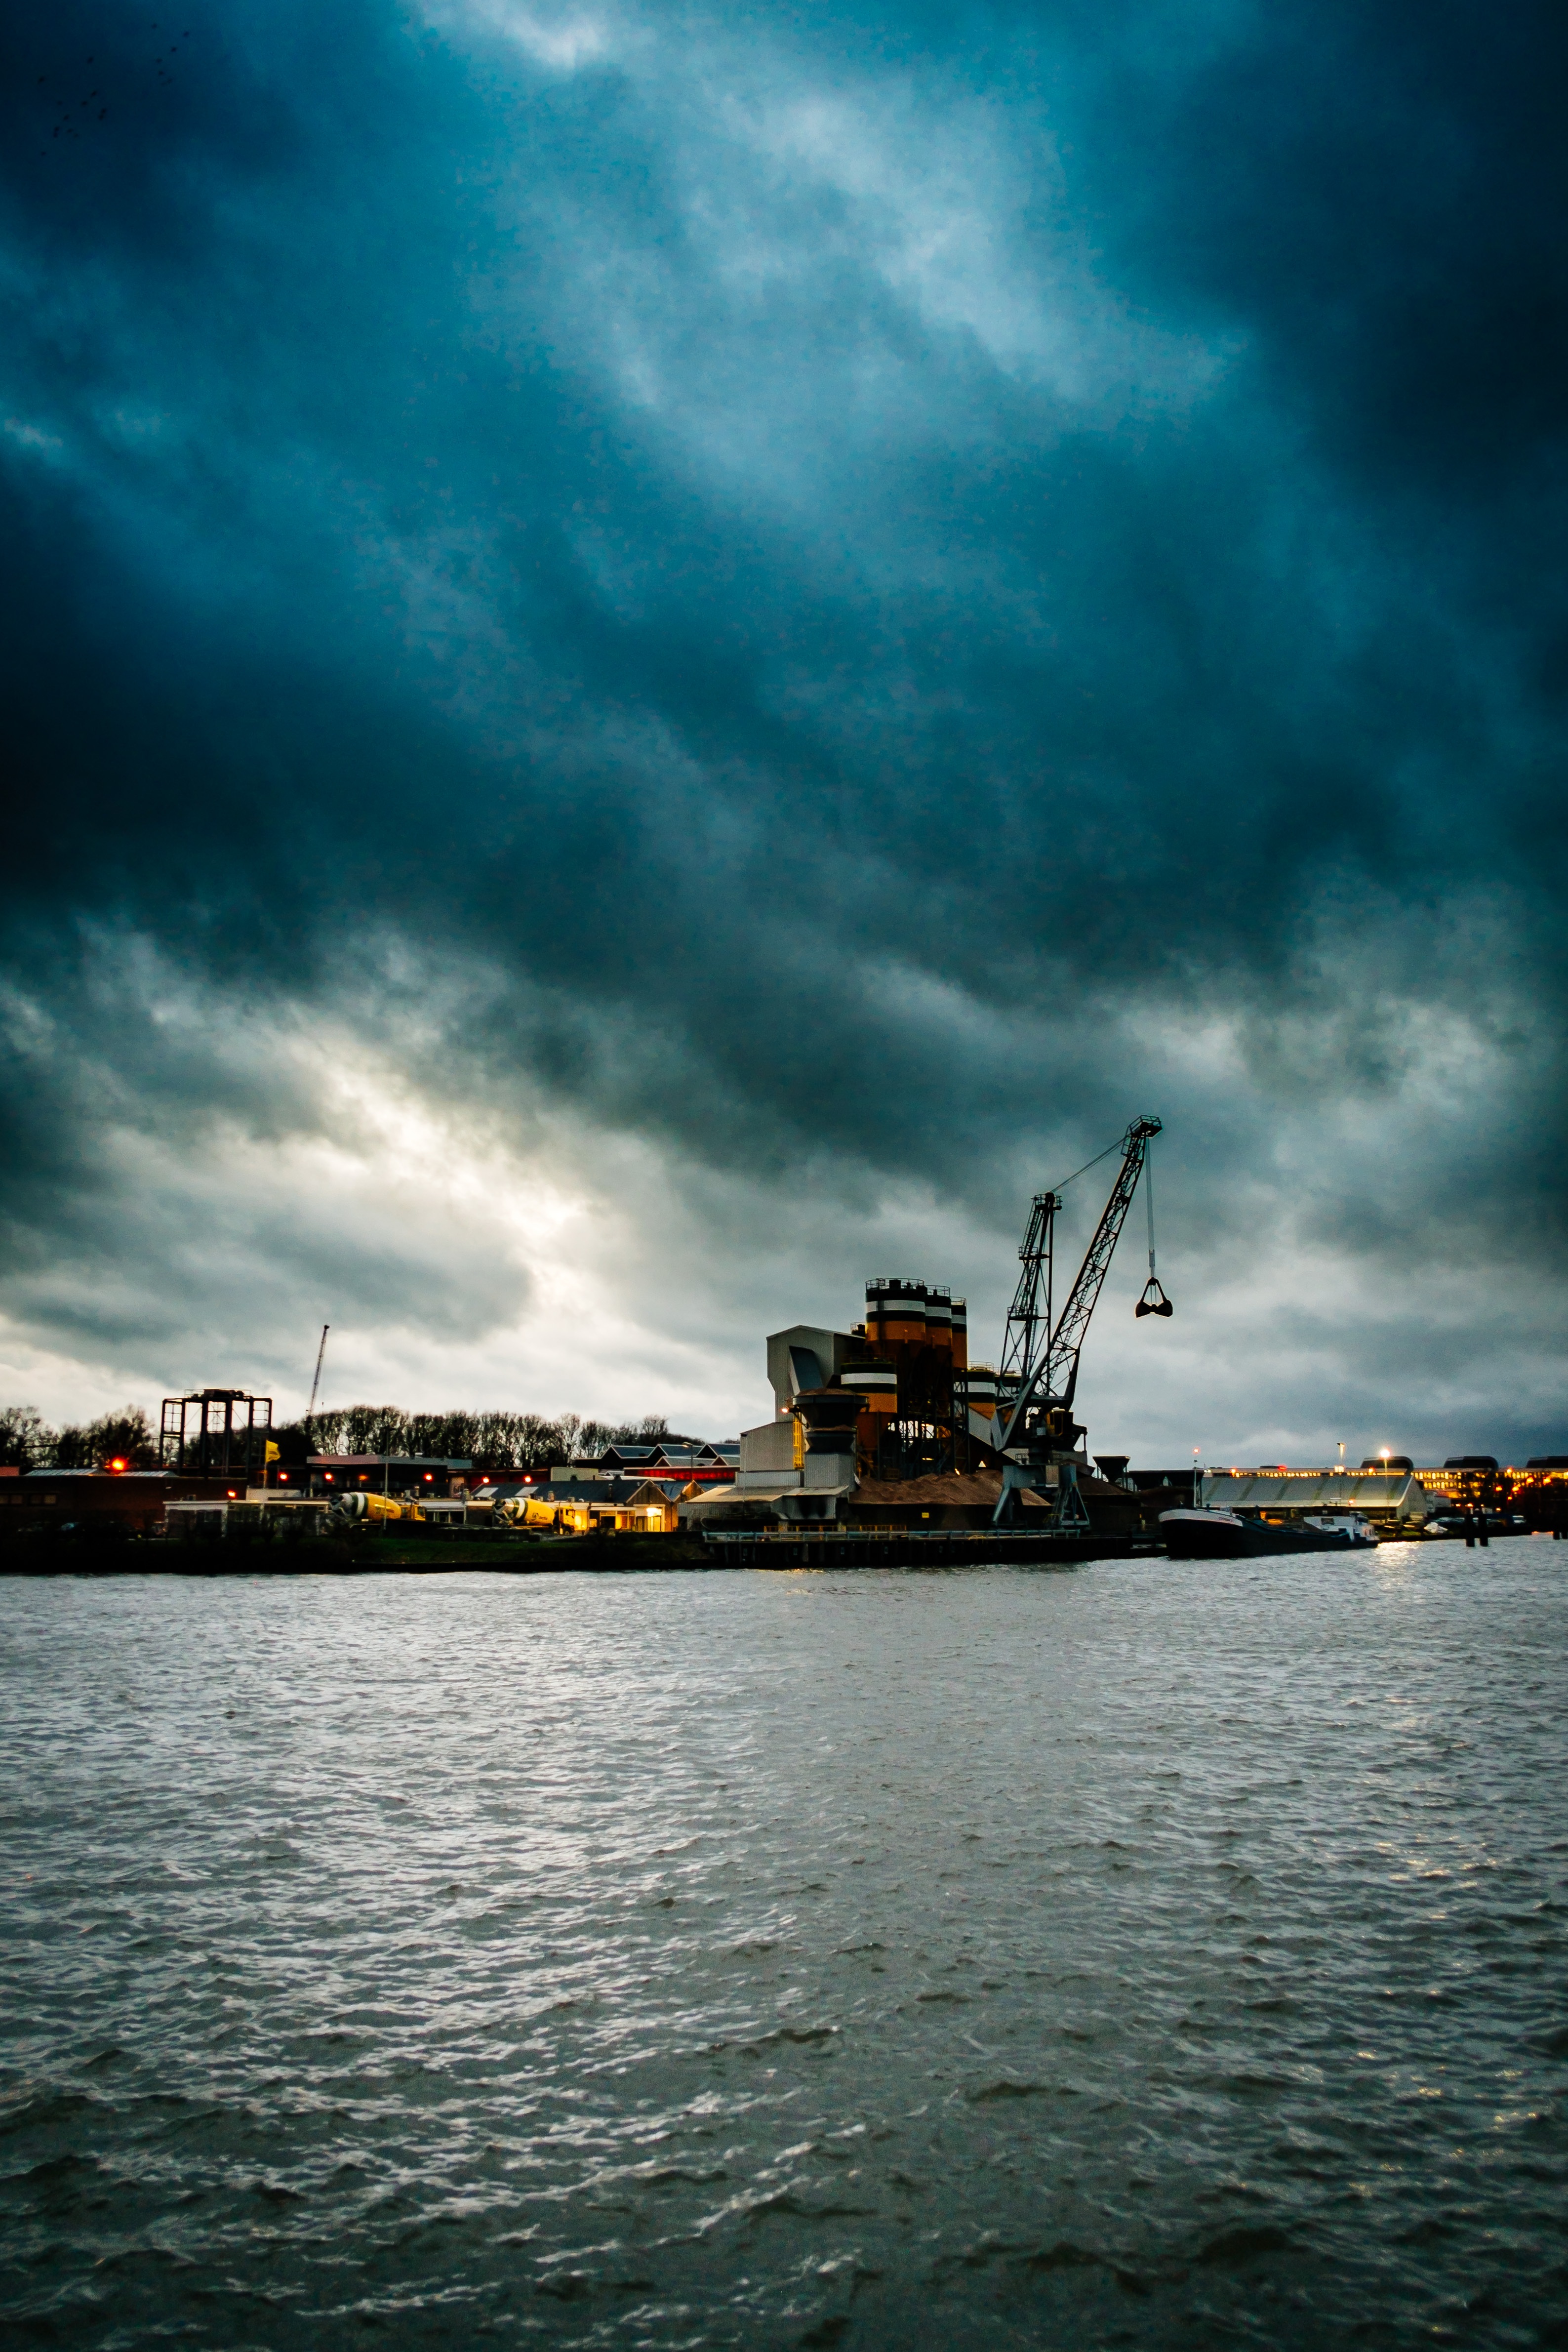
sea, coast, water, ocean, cloud, structure, sky, wave, ship, dark, dusk, transportation, reflection, vehicle, storm, bay, harbor, harbour, port, waterfront, holland, netherlands, clouds, infrastructure, cargo, dramatic, crane, watercraft, utrecht, logistics, offshore drilling